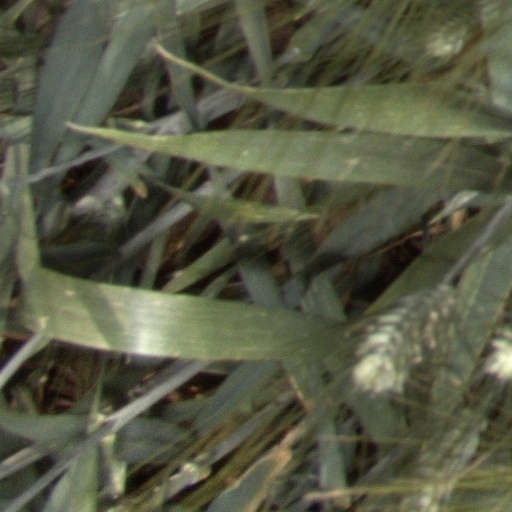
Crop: wheat